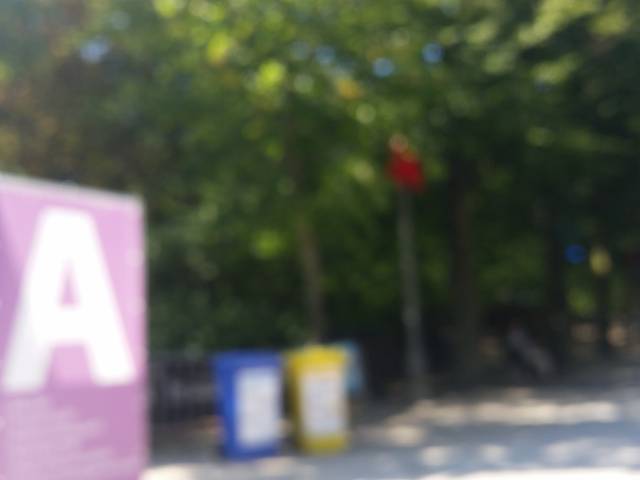
Region: Belgium
Coordinates: 50.843, 4.365